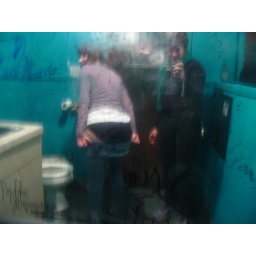
jean reveals her behind in the bathroom of the bar